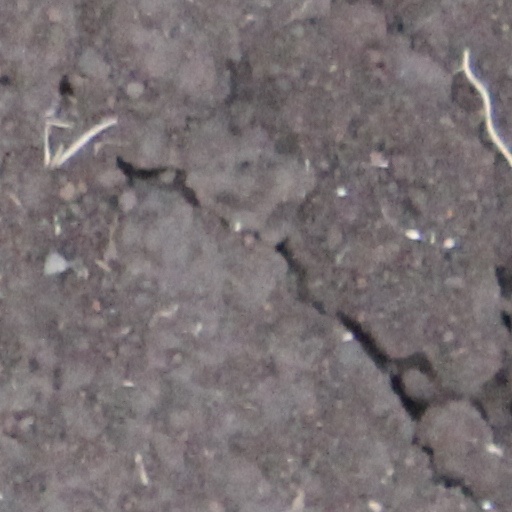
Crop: wheat